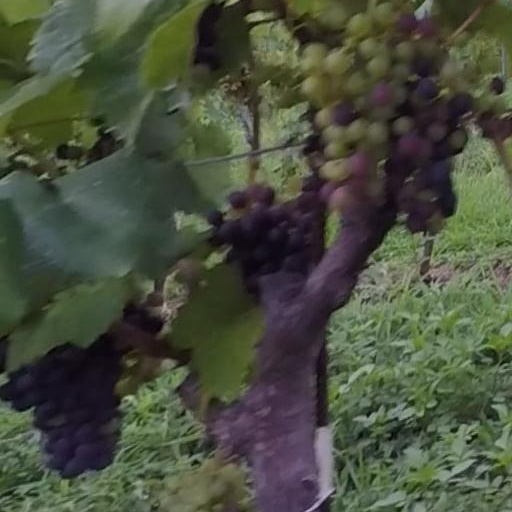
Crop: grape